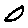
Label: 0